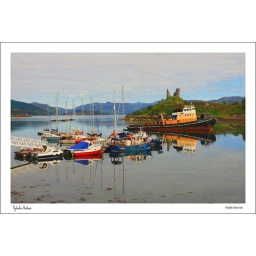
The moored boats reflect in the still water of Kyleakin Harbour Isle of Skye Scotland. Castle Moil ruin in the background.